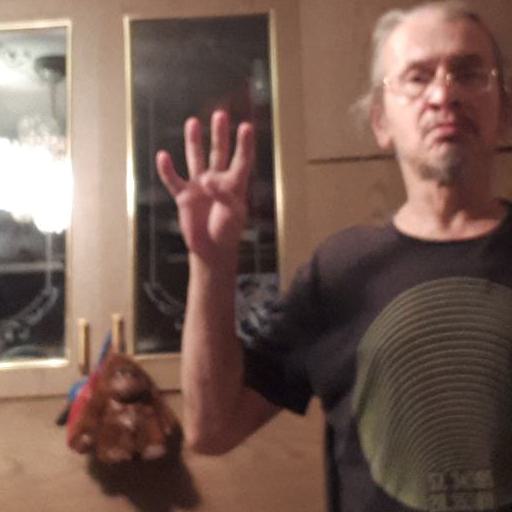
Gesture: four